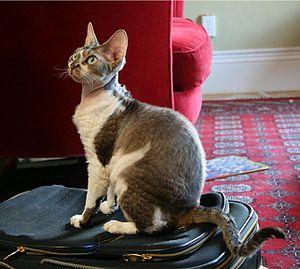
Le devon rex est une race de chats originaire du Royaume-Uni. Dans les années 1960, un chaton à la fourrure bouclée est recueilli près de Buckfastleigh dans le Devon par Beryl Cox. Elle revend ce chat, appelé Kirlee, aux éleveurs du Cornish Rex, race à poil bouclé alors récemment créée. Des croisements tests montrent rapidement que la mutation responsable du poil frisé des deux races n'est pas la même. Un programme d'élevage spécifique est mis en place pour créer le devon rex à partir de Kirlee et la race est reconnue par les différentes fédérations entre la fin des années 1960 et les années 1970.